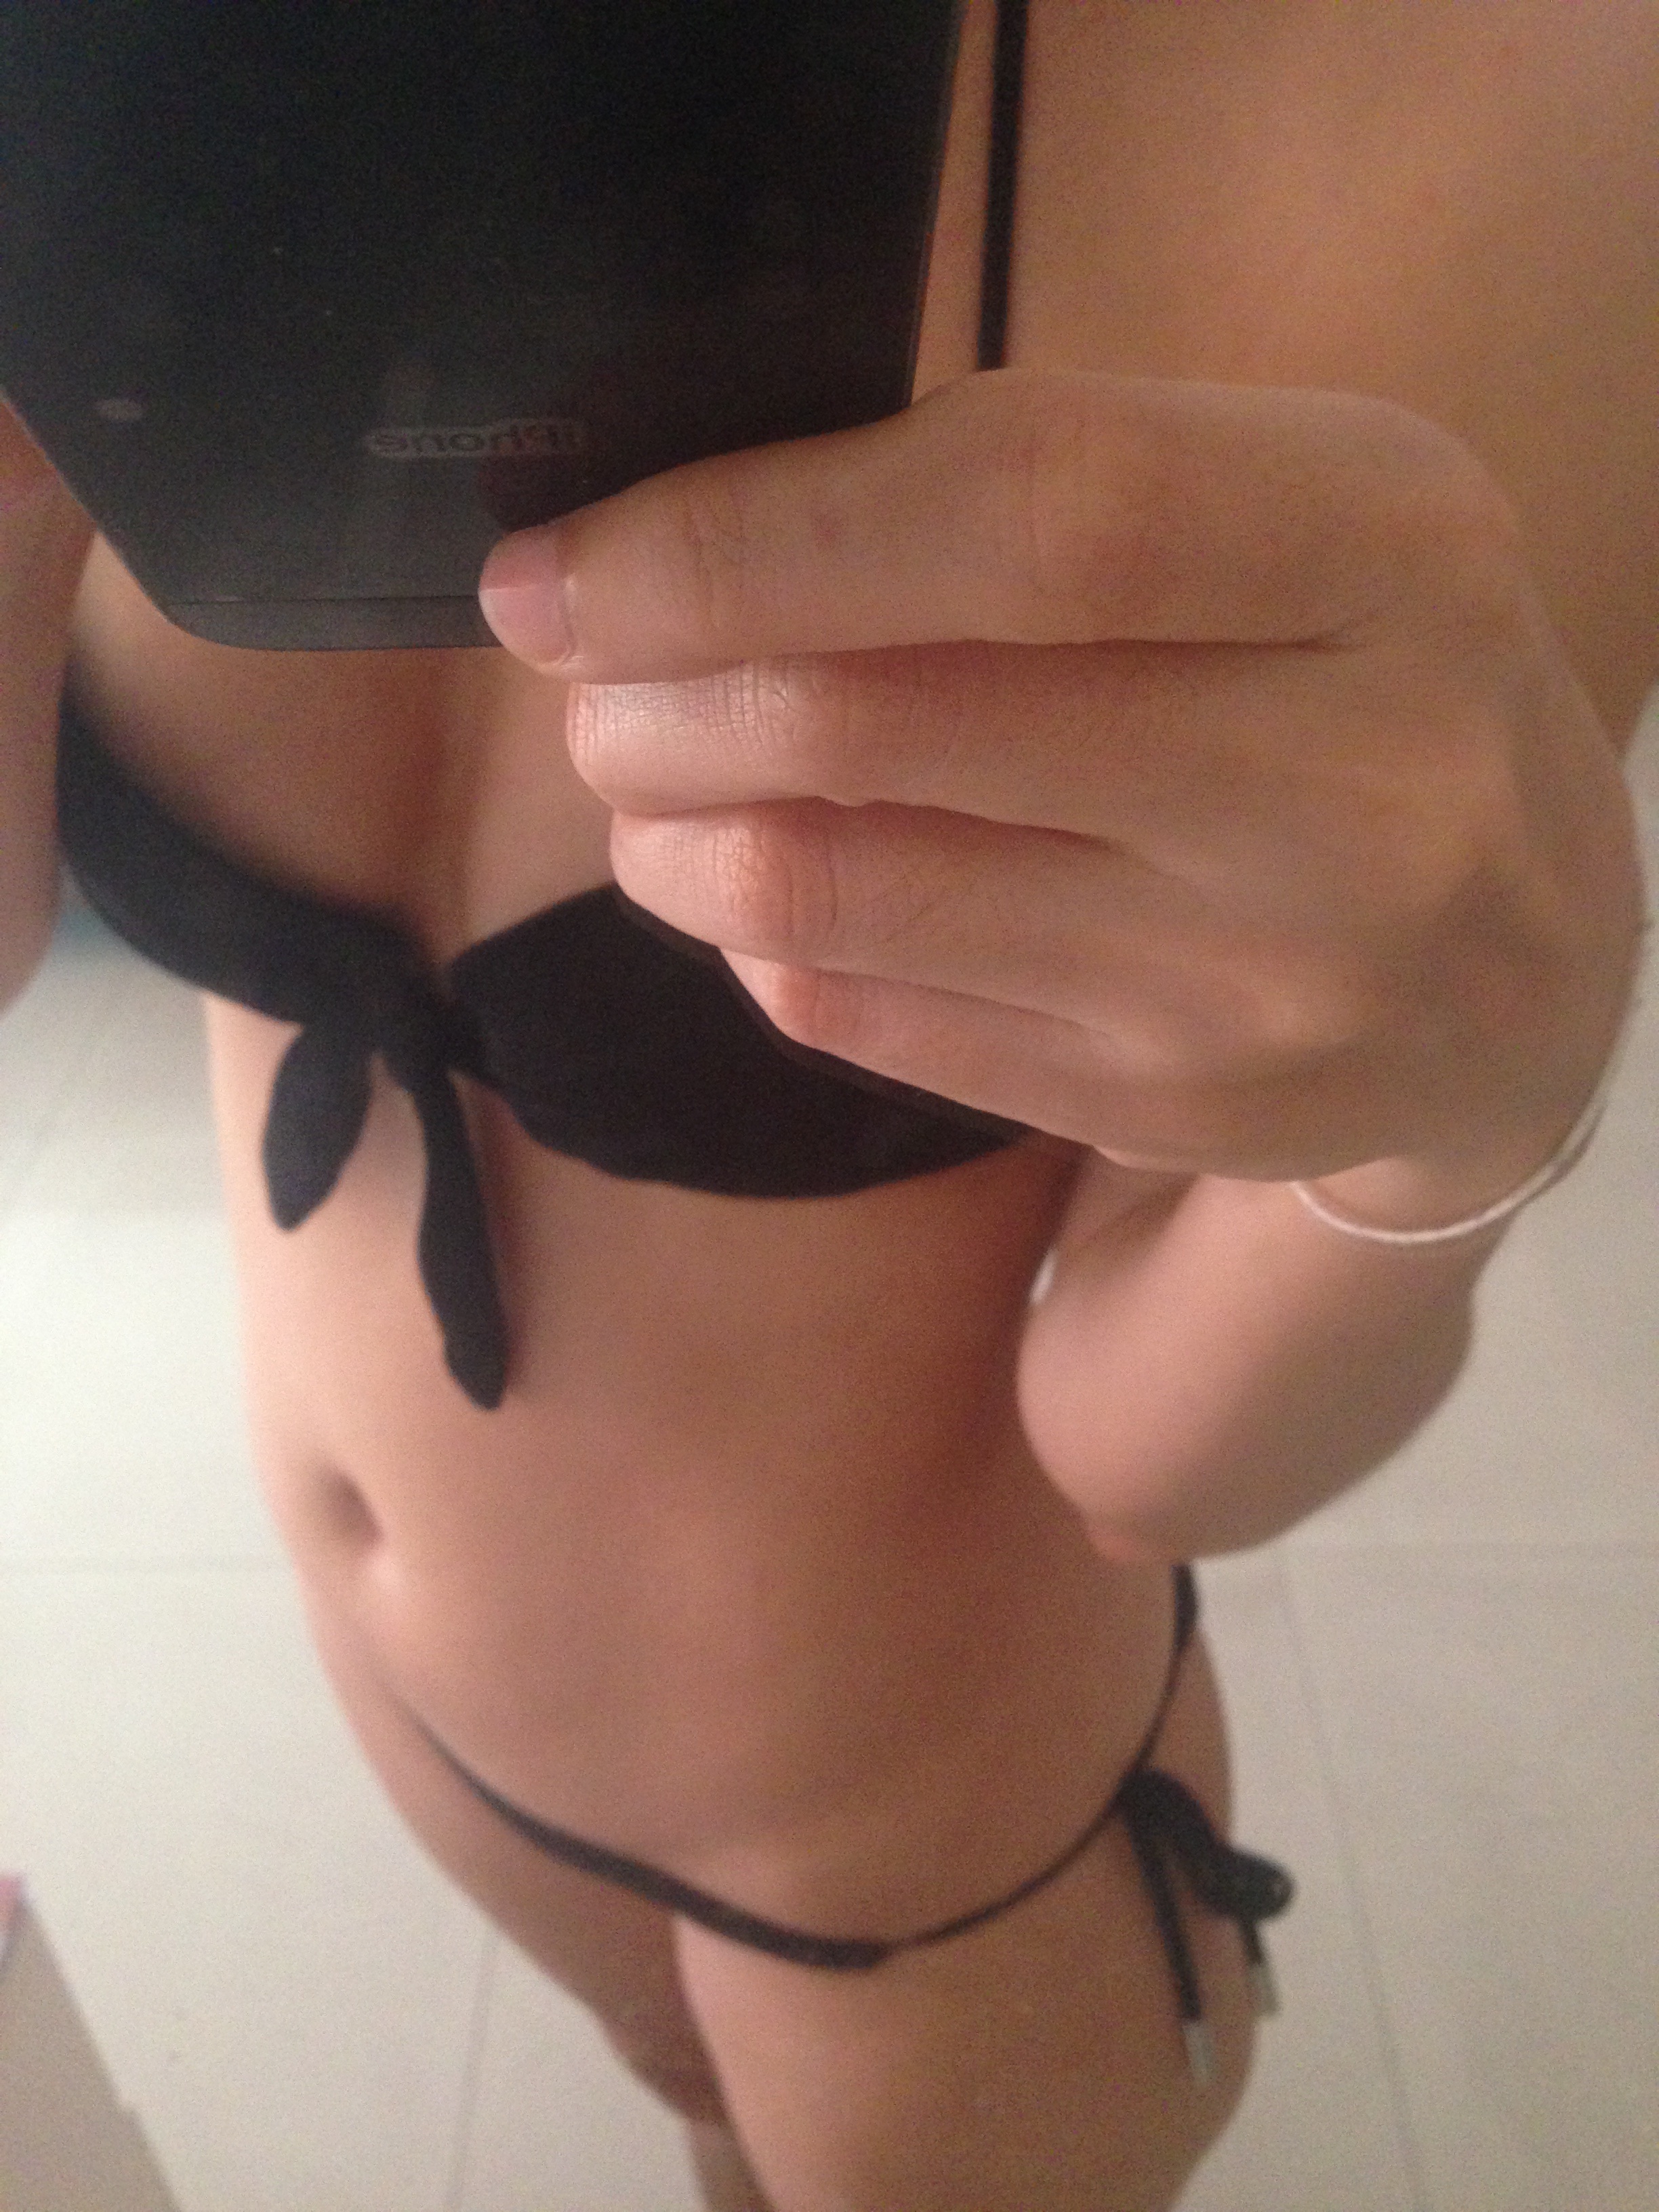
hand, girl, hair, photography, trunk, pool, leg, finger, clothing, lifestyle, muscle, bikini, mouth, chest, glasses, selfie, thigh, swimsuit, sexy, thumb, abdomen, brassiere, sense, undergarment, active undergarment